Shadows of the Orient

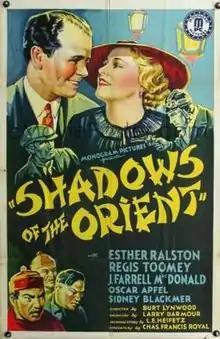

Shadows of the Orient is a 1935 American crime drama film directed by Burt P. Lynwood.